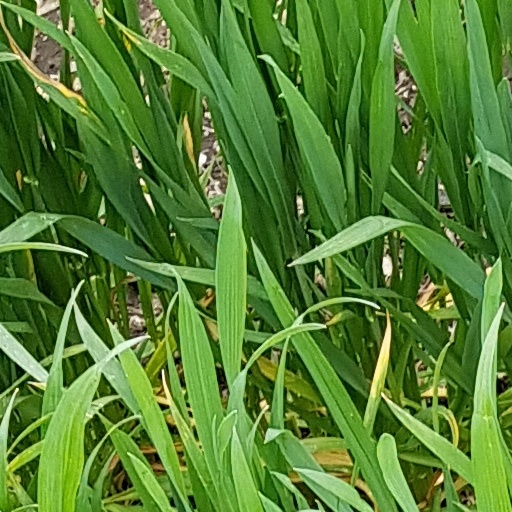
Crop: wheat